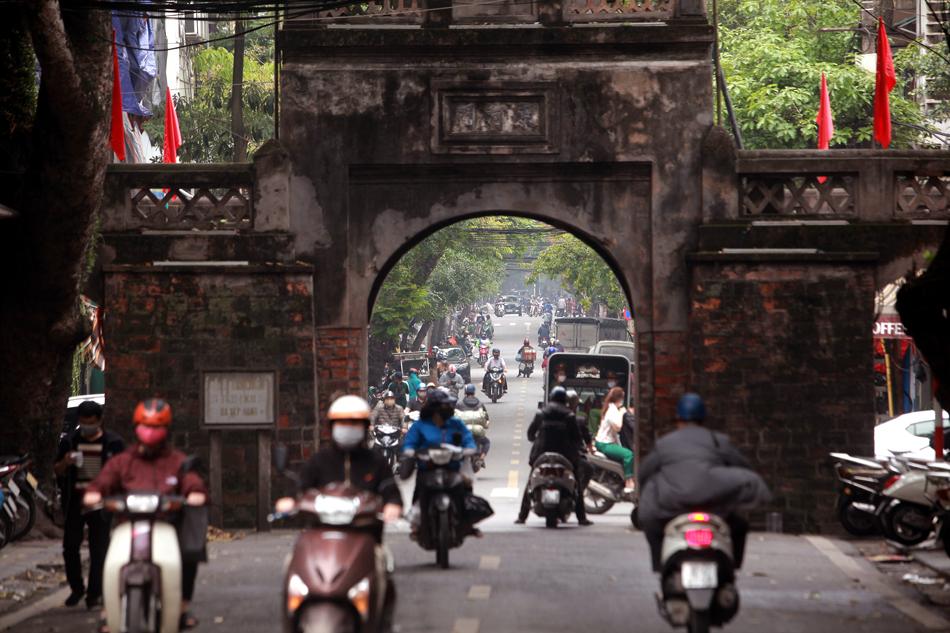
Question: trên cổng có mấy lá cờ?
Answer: trên cổng có bốn lá cờ